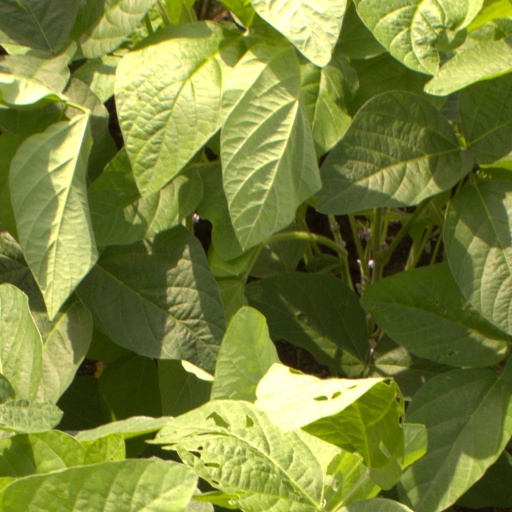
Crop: soybean